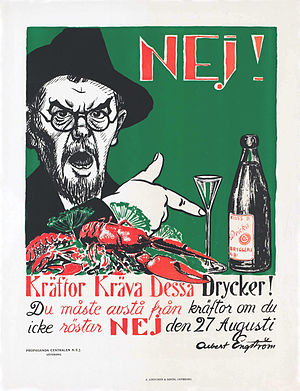
Folkeafstemningen om brændevinsforbud i Sverige 1922
"""Kräftor Kräva Dessa Drycker!"". Nej-sidens mest kendte plakat, tegnet af Albert Engström"
Folkeafstemningen om brændevinsforbud i Sverige blev gennemført den 27. august 1922. Resultatet blev meget lige og der var en lavere valgdeltagelse end ventet. 49 procent stemte for og 51 procent mod «indførelse af fuldstændigt rusmiddelsforbud».